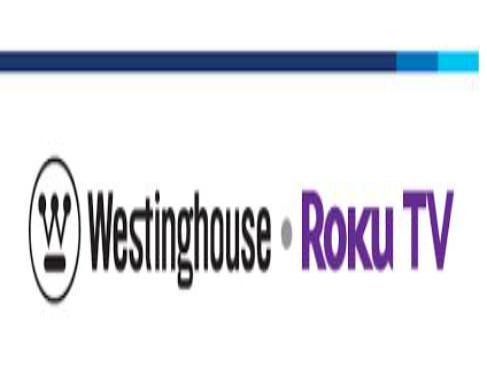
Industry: Electronic